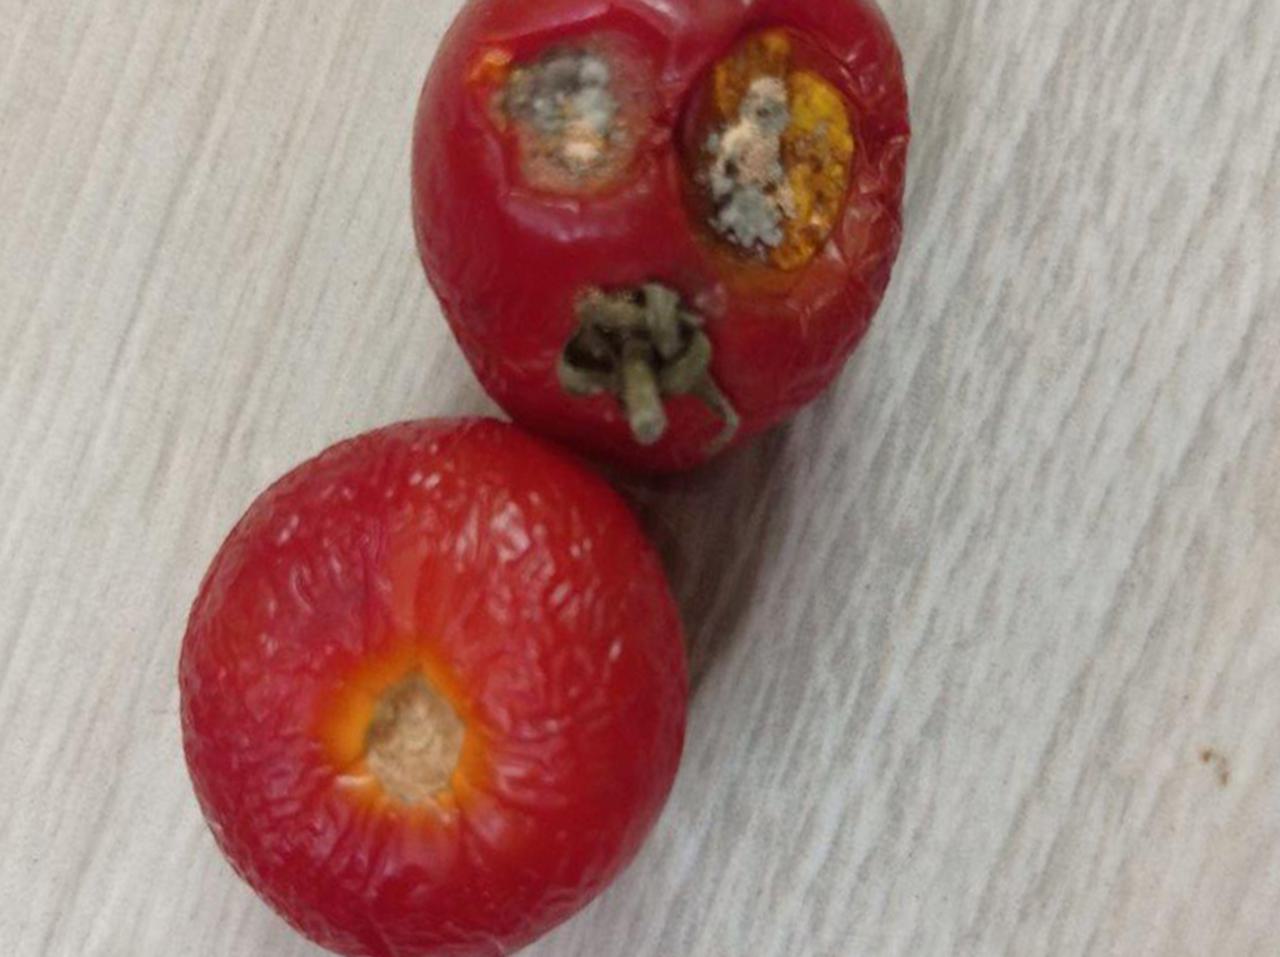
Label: Rotten